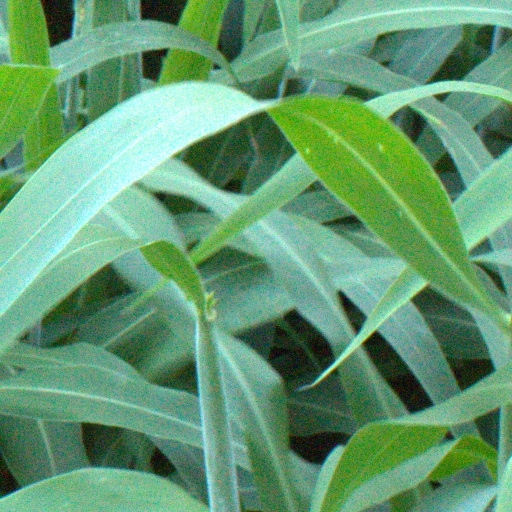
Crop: sorghum